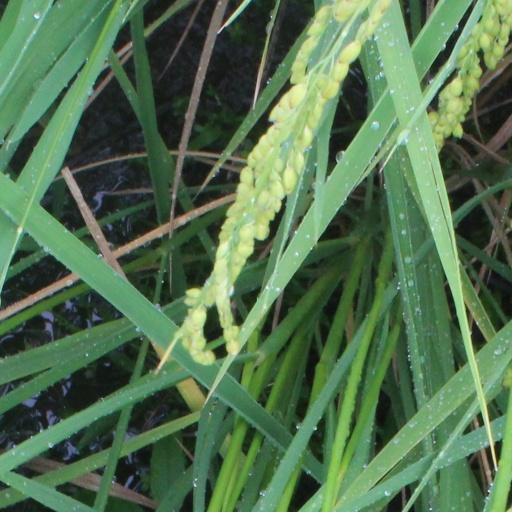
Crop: rice